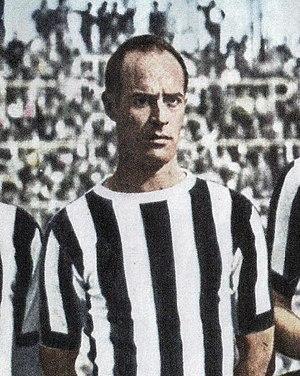
Alberto Piccinini était un joueur international de football italien, qui évoluait au poste de milieu de terrain.